Nipper

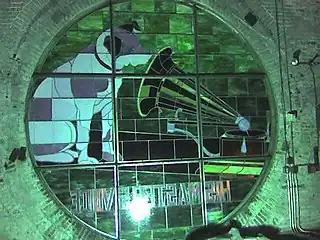
One of four stained glass windows atop the "Nipper Building", the former RCA Victor Building 17 in Camden, New Jersey. This photo, taken from inside the tower, shows the 2003 replacement of the 1979 replacement of the original 1915 glass.

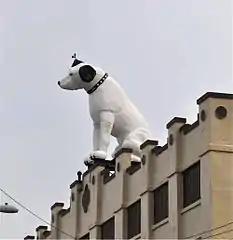
The statue of Nipper on the roof of the former RCA distribution building in Albany, New York, pictured in 2010.

As time progressed, Nipper's resting place was built upon, and the Kingston upon Thames branch of Lloyds Bank now occupies the site. To commemorate Nipper's 100th birthday, Mr. D.F. Johnson, the then-chairman of the HMV retailer, placed a commemorative plaque to the rear of the bank on the 15th of August 1984, understood to be near to the resting place. An additional plaque was placed on the wall inside the entrance to the bank, referencing the one outside.